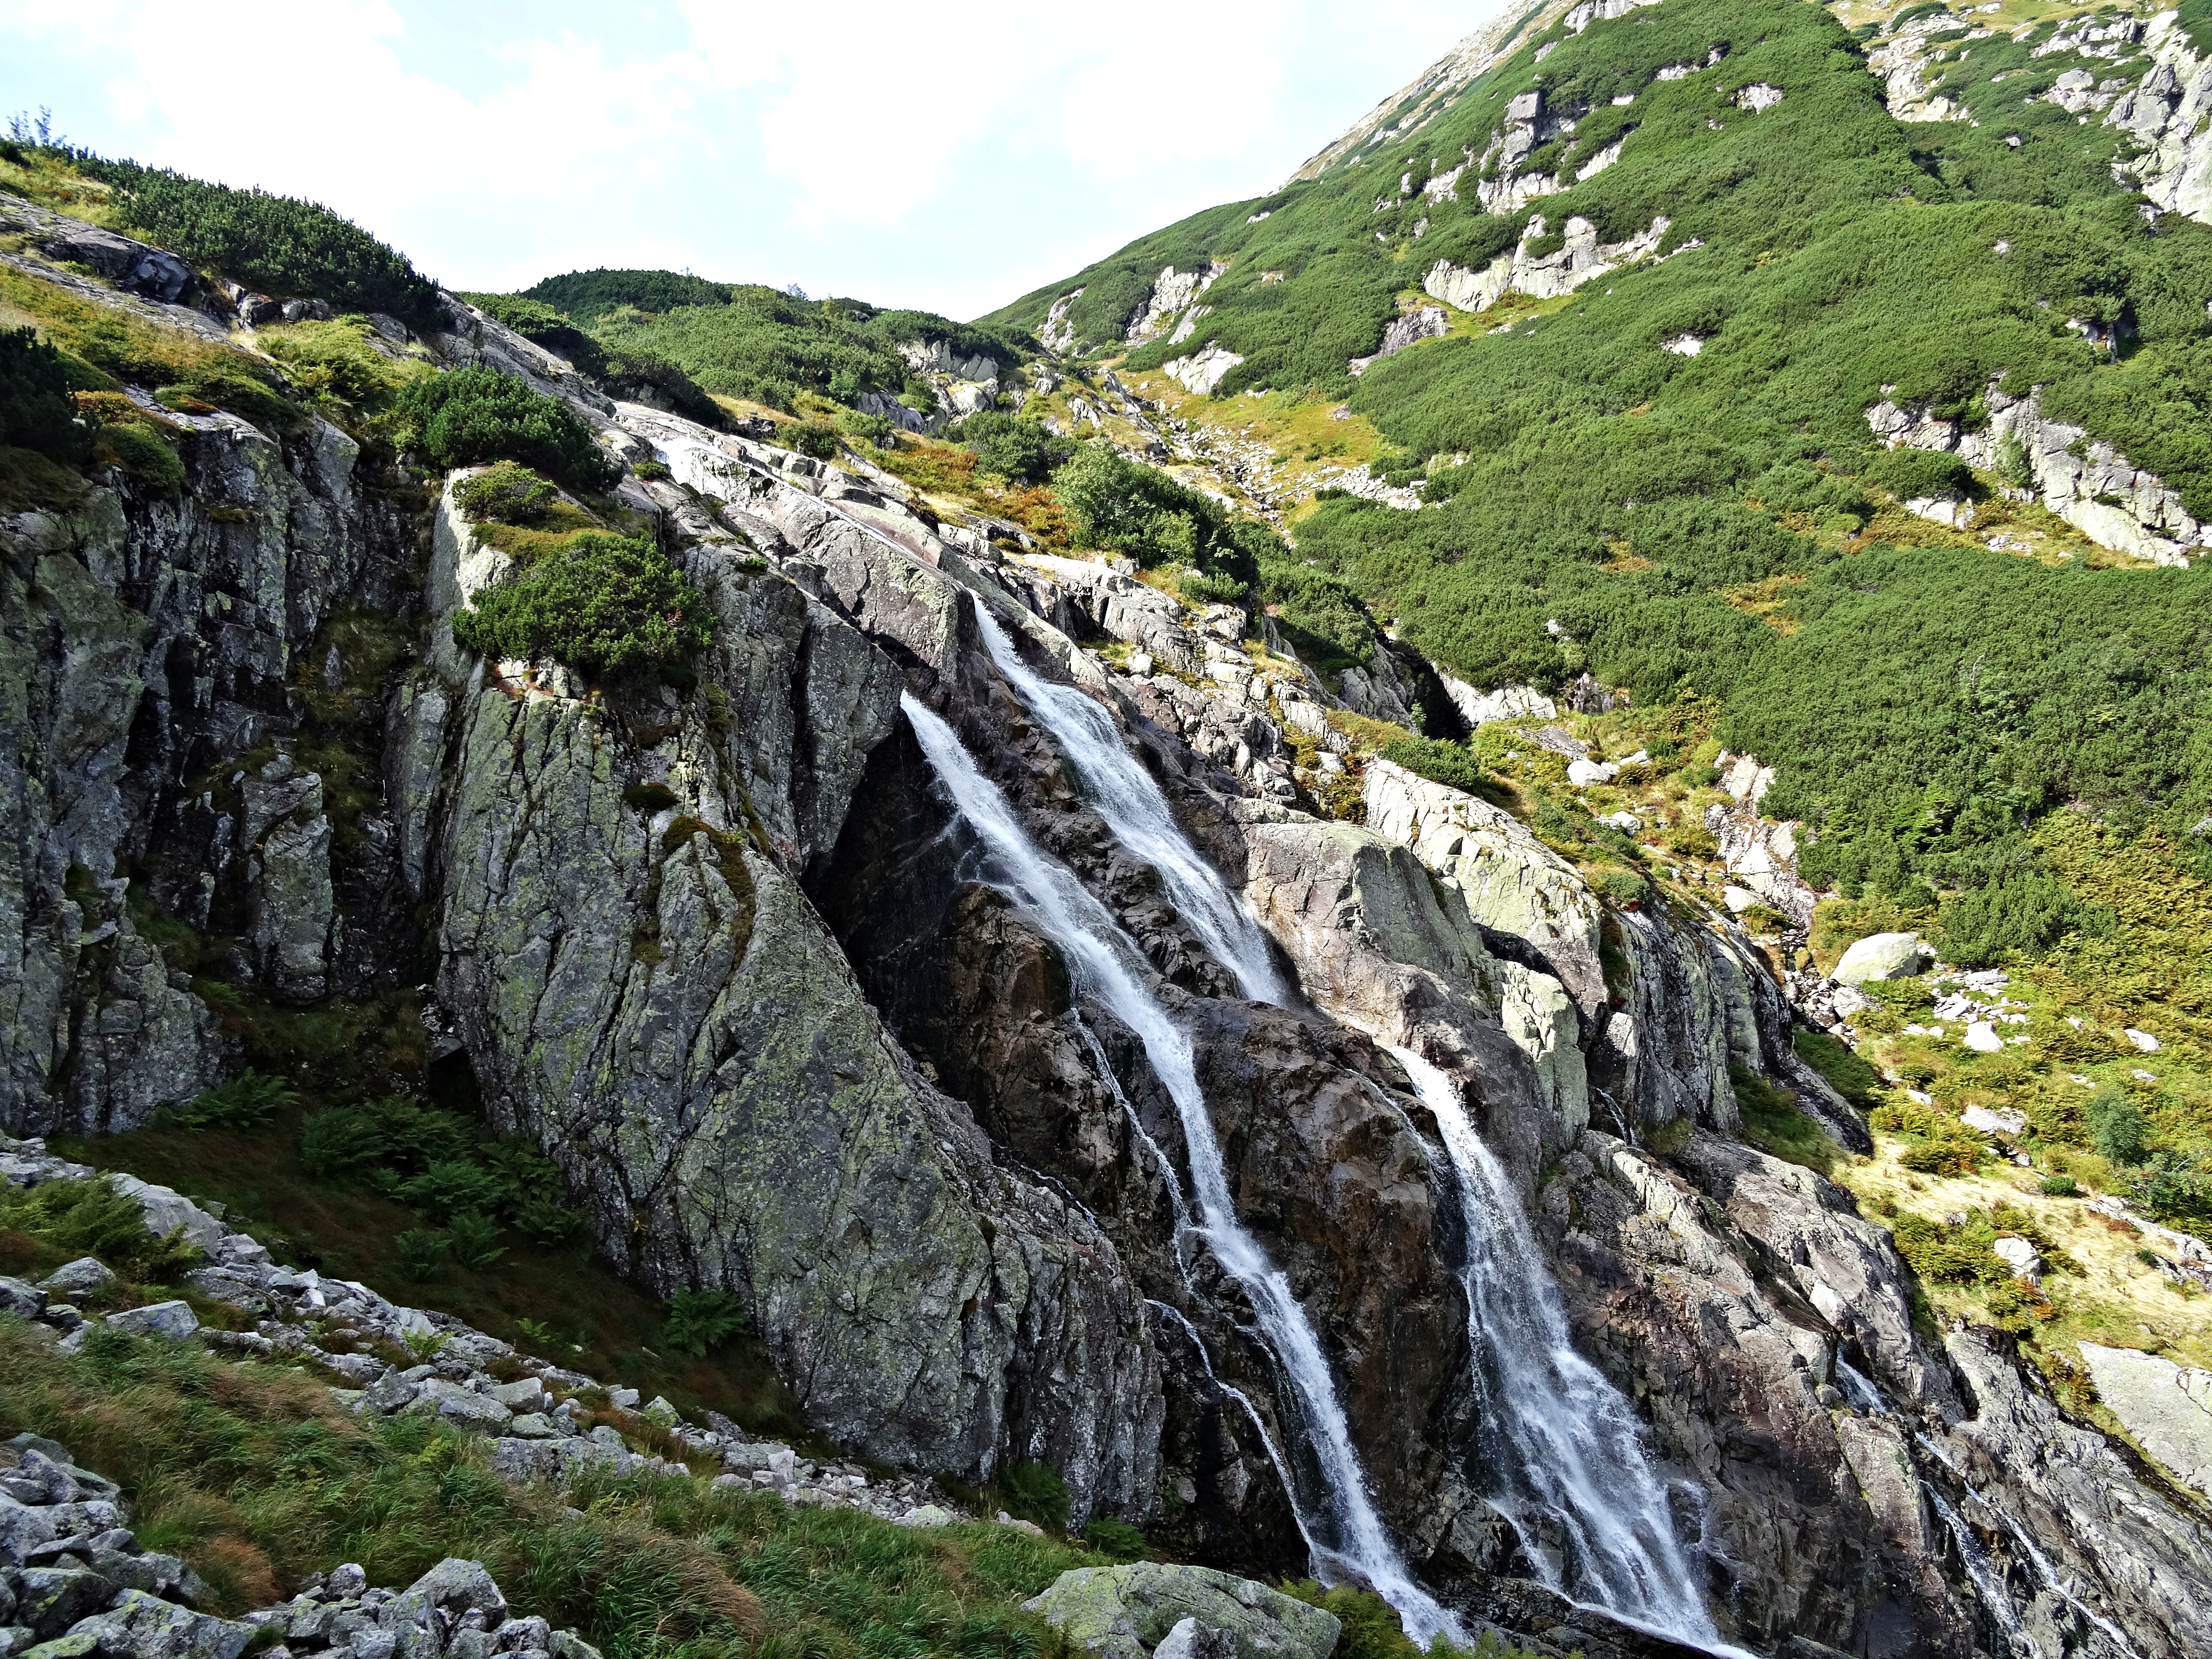
landscape, tree, nature, forest, rock, waterfall, walking, mountain, hiking, adventure, view, valley, mountain range, panorama, summer, travel, cliff, brook, green, scenery, holiday, fjord, colorful, tourism, terrain, ridge, top view, rocks, tour, geology, holidays, mountains, alps, vegetation, ravine, plateau, beauty, time of year, water feature, tatry, wadi, wandering, the silence, on the trail, peace of mind, hiking trail, hiking trails, sunny day, landform, a view of the mountains, mountain trekking, mountain hiking, the beauty of the mountains, mountain pass, mountainous landforms, geological phenomenon